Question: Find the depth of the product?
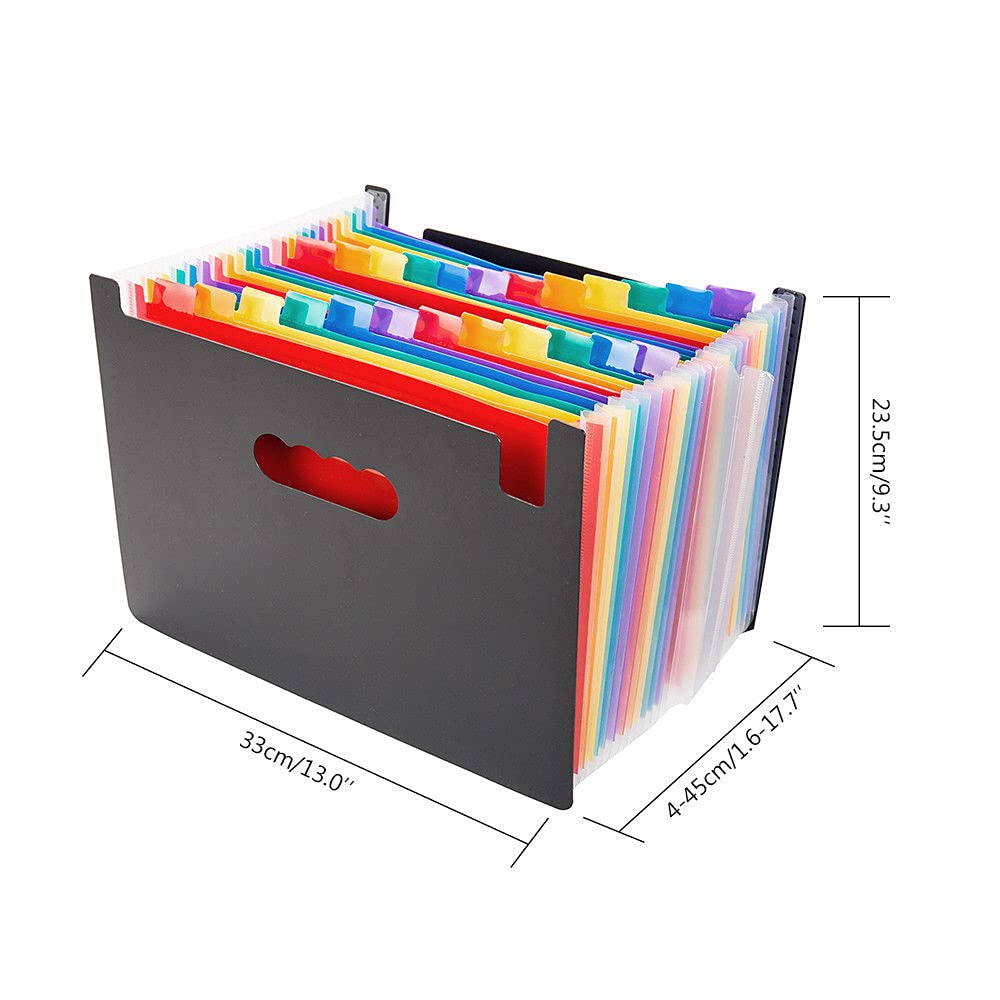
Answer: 33.0 centimetre